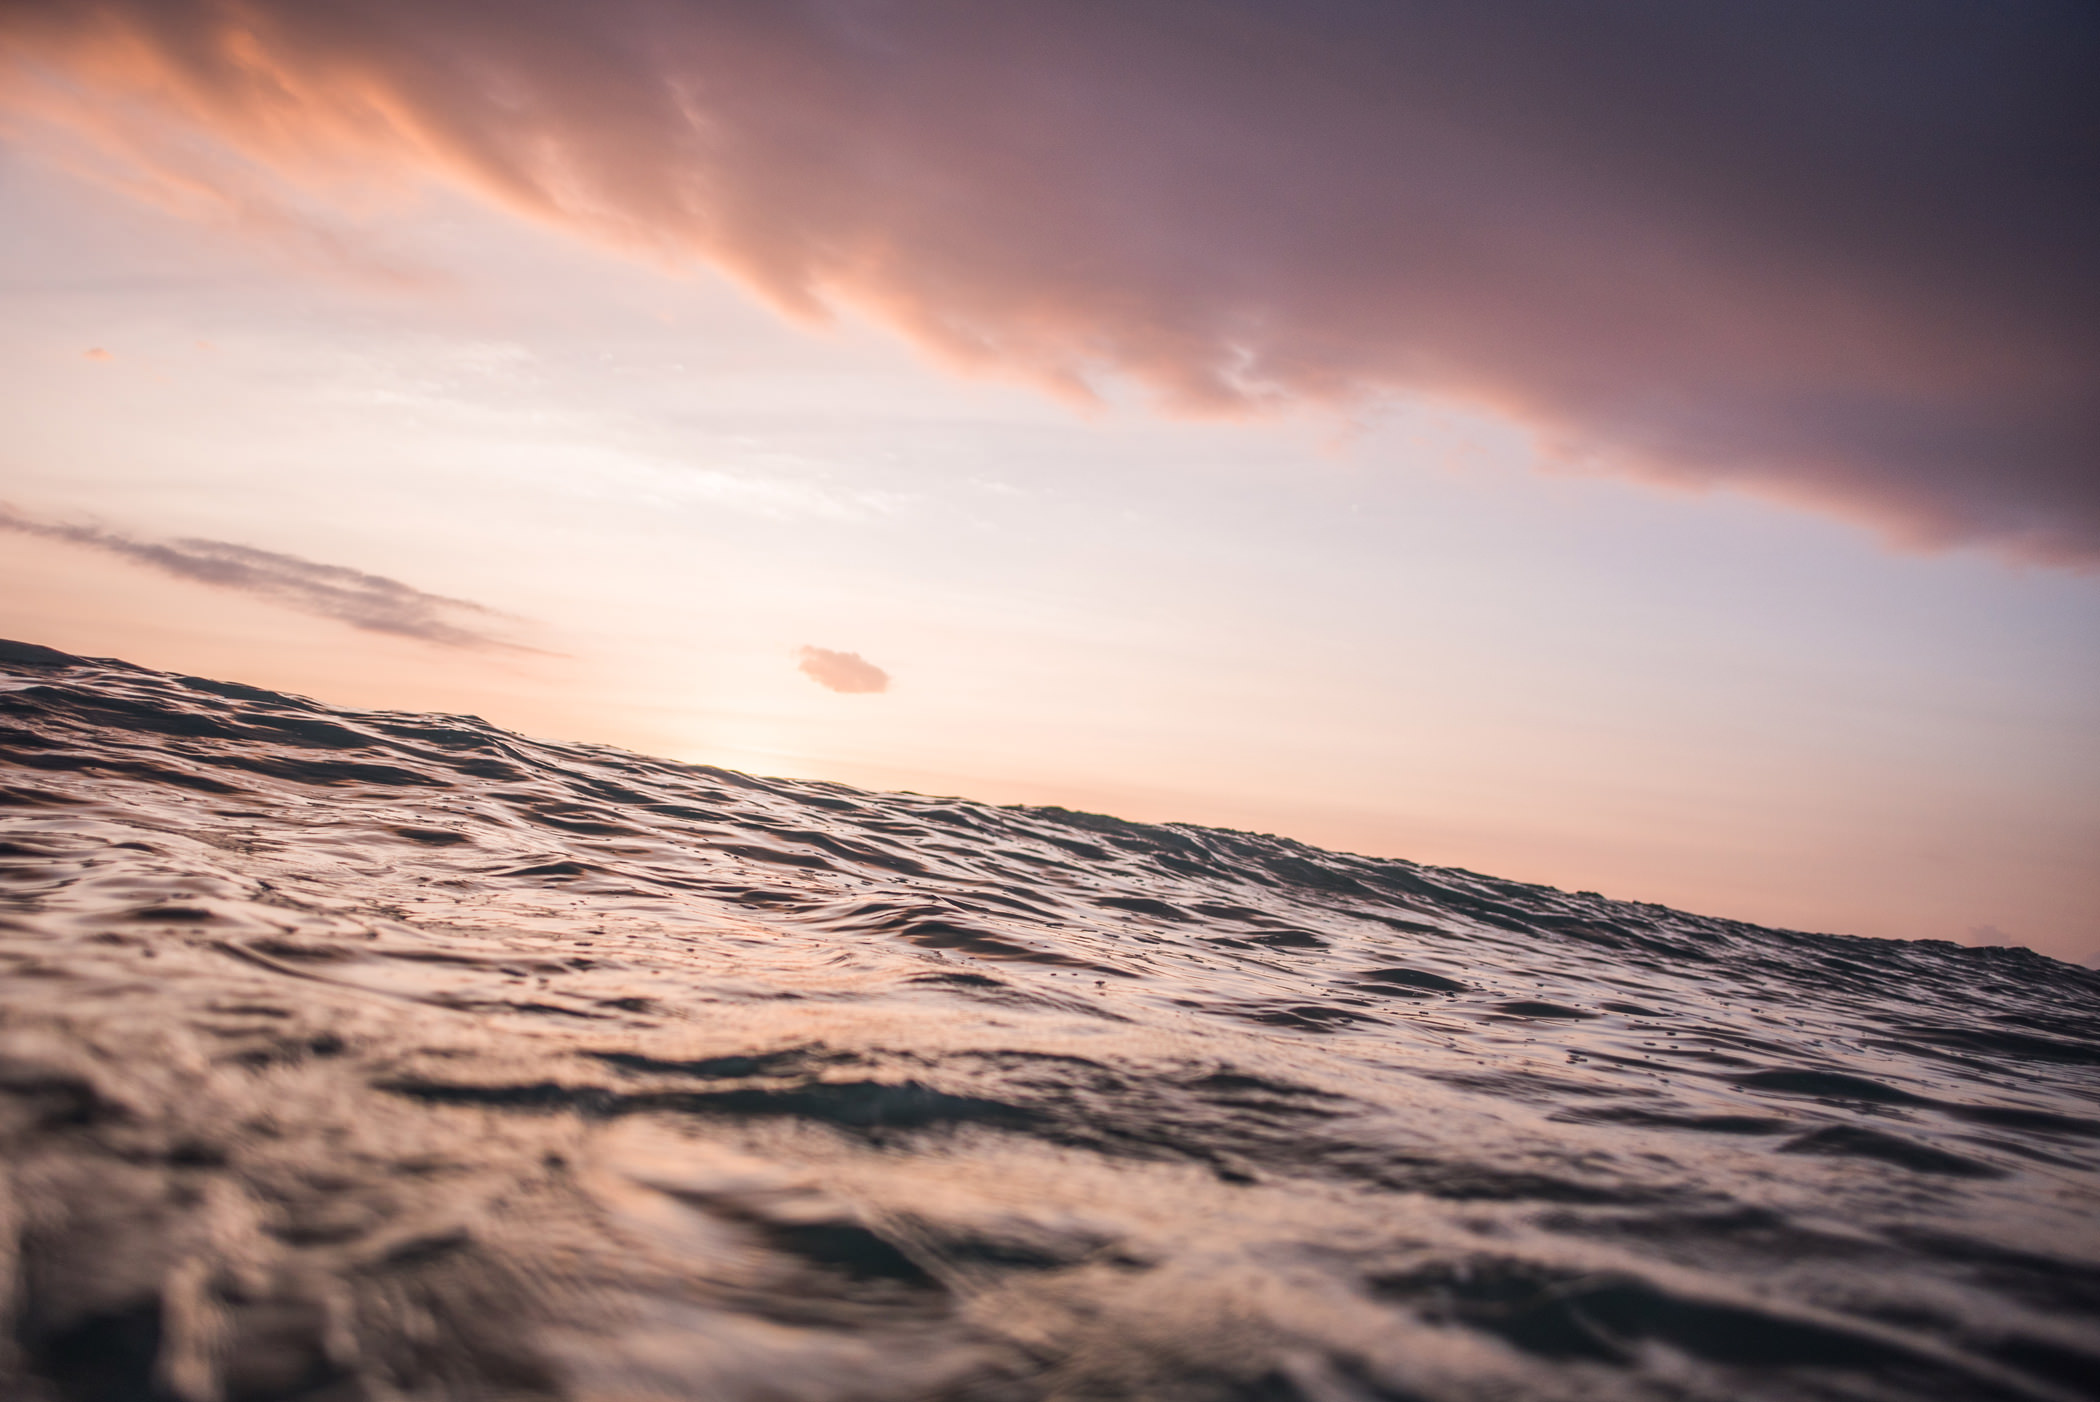
sky, horizon, water, sea, cloud, wave, ocean, atmosphere, wind wave, sunset, morning, evening, calm, sunrise, coast, sunlight, landscape, beach, tree, vacation, afterglow, dusk, sand, dawn, photography, wind, meteorological phenomenon, tide, winter